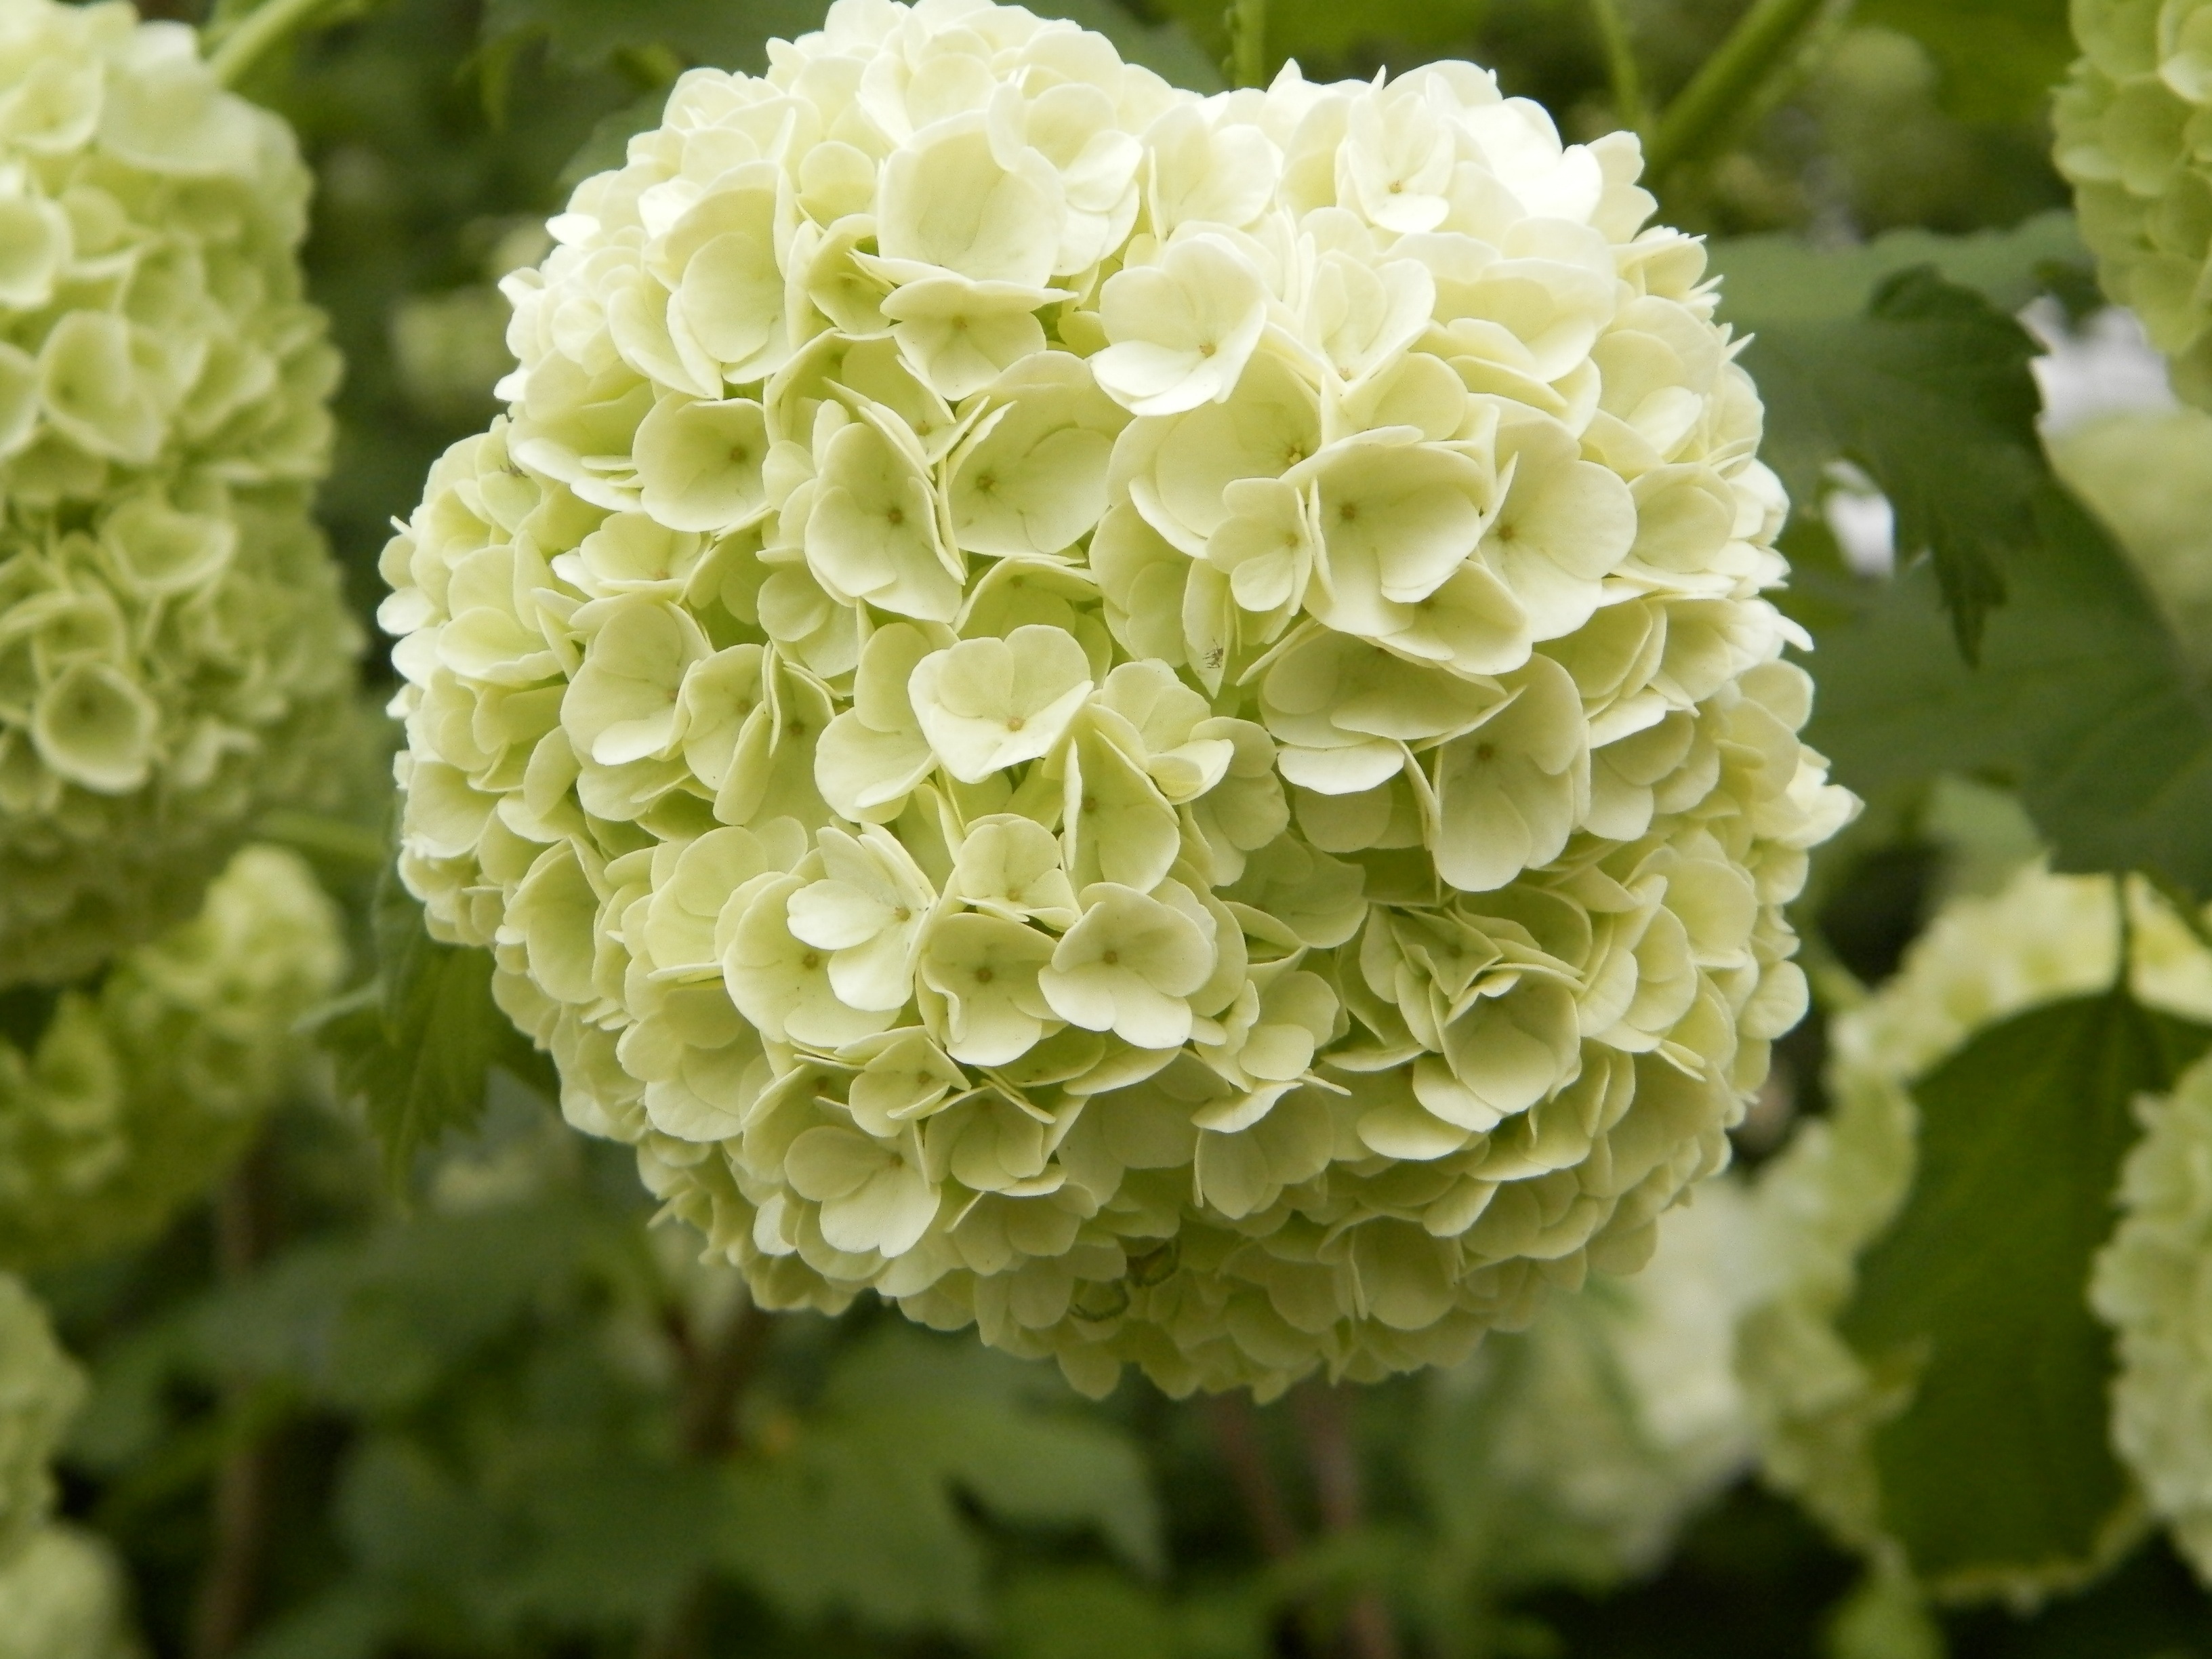
plant, white, flower, petal, green, botany, garden, flora, hydrangea, viburnum, flowering plant, blooms at, hydrangeaceae, cornales, annual plant, land plant, p zsmabogl rf l k